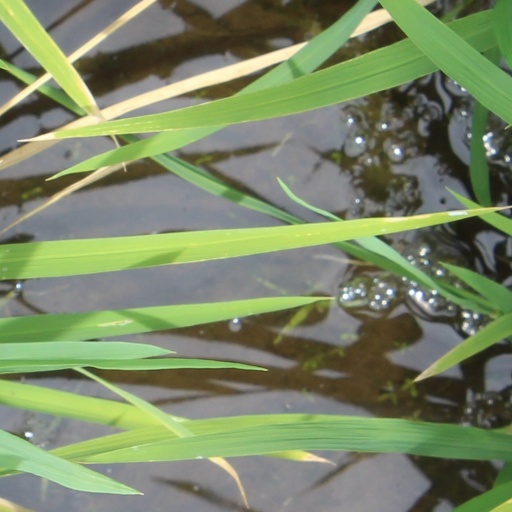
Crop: rice